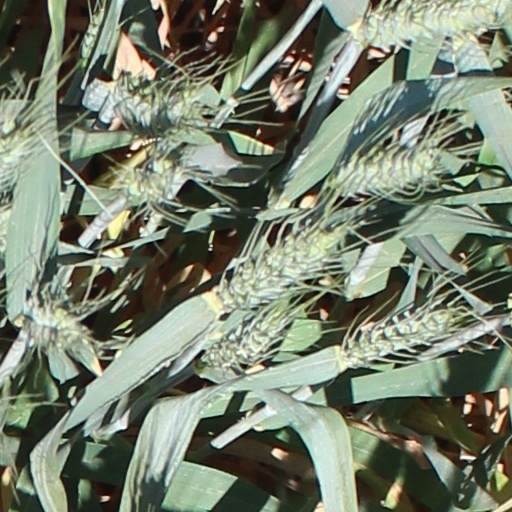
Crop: wheat